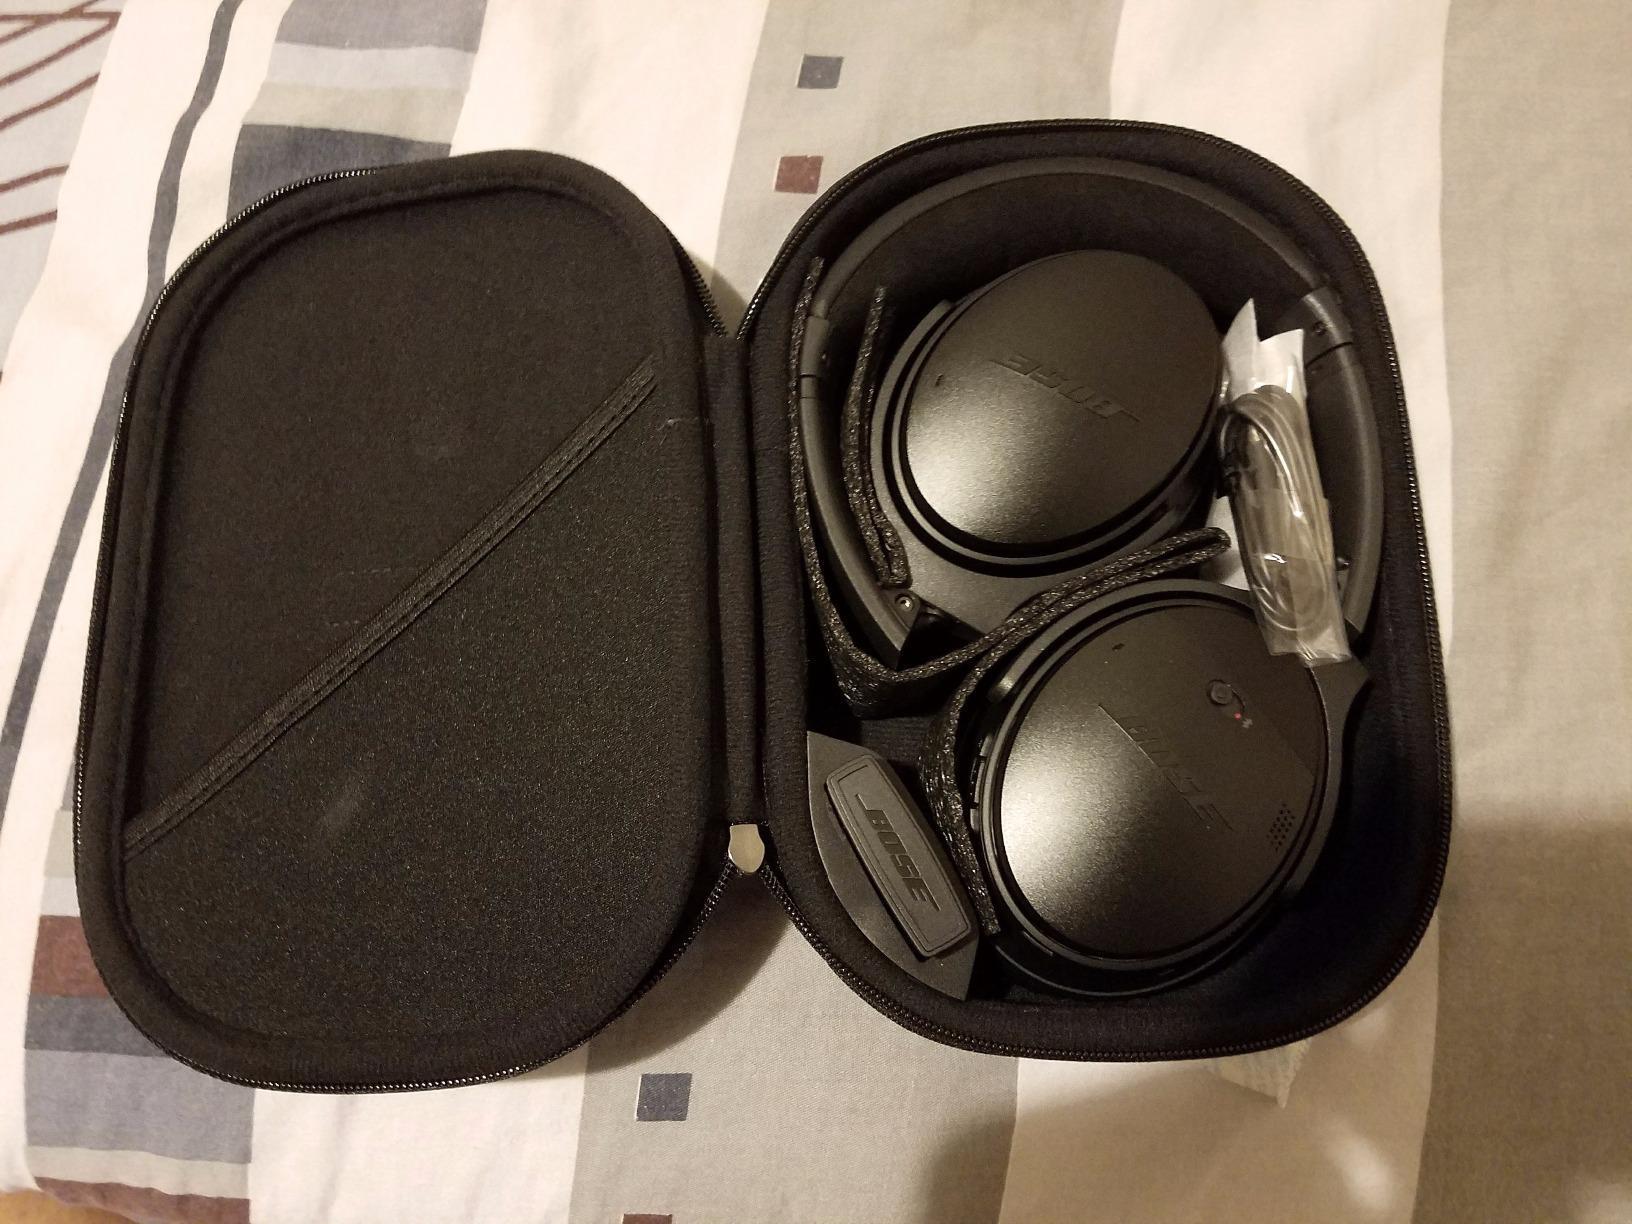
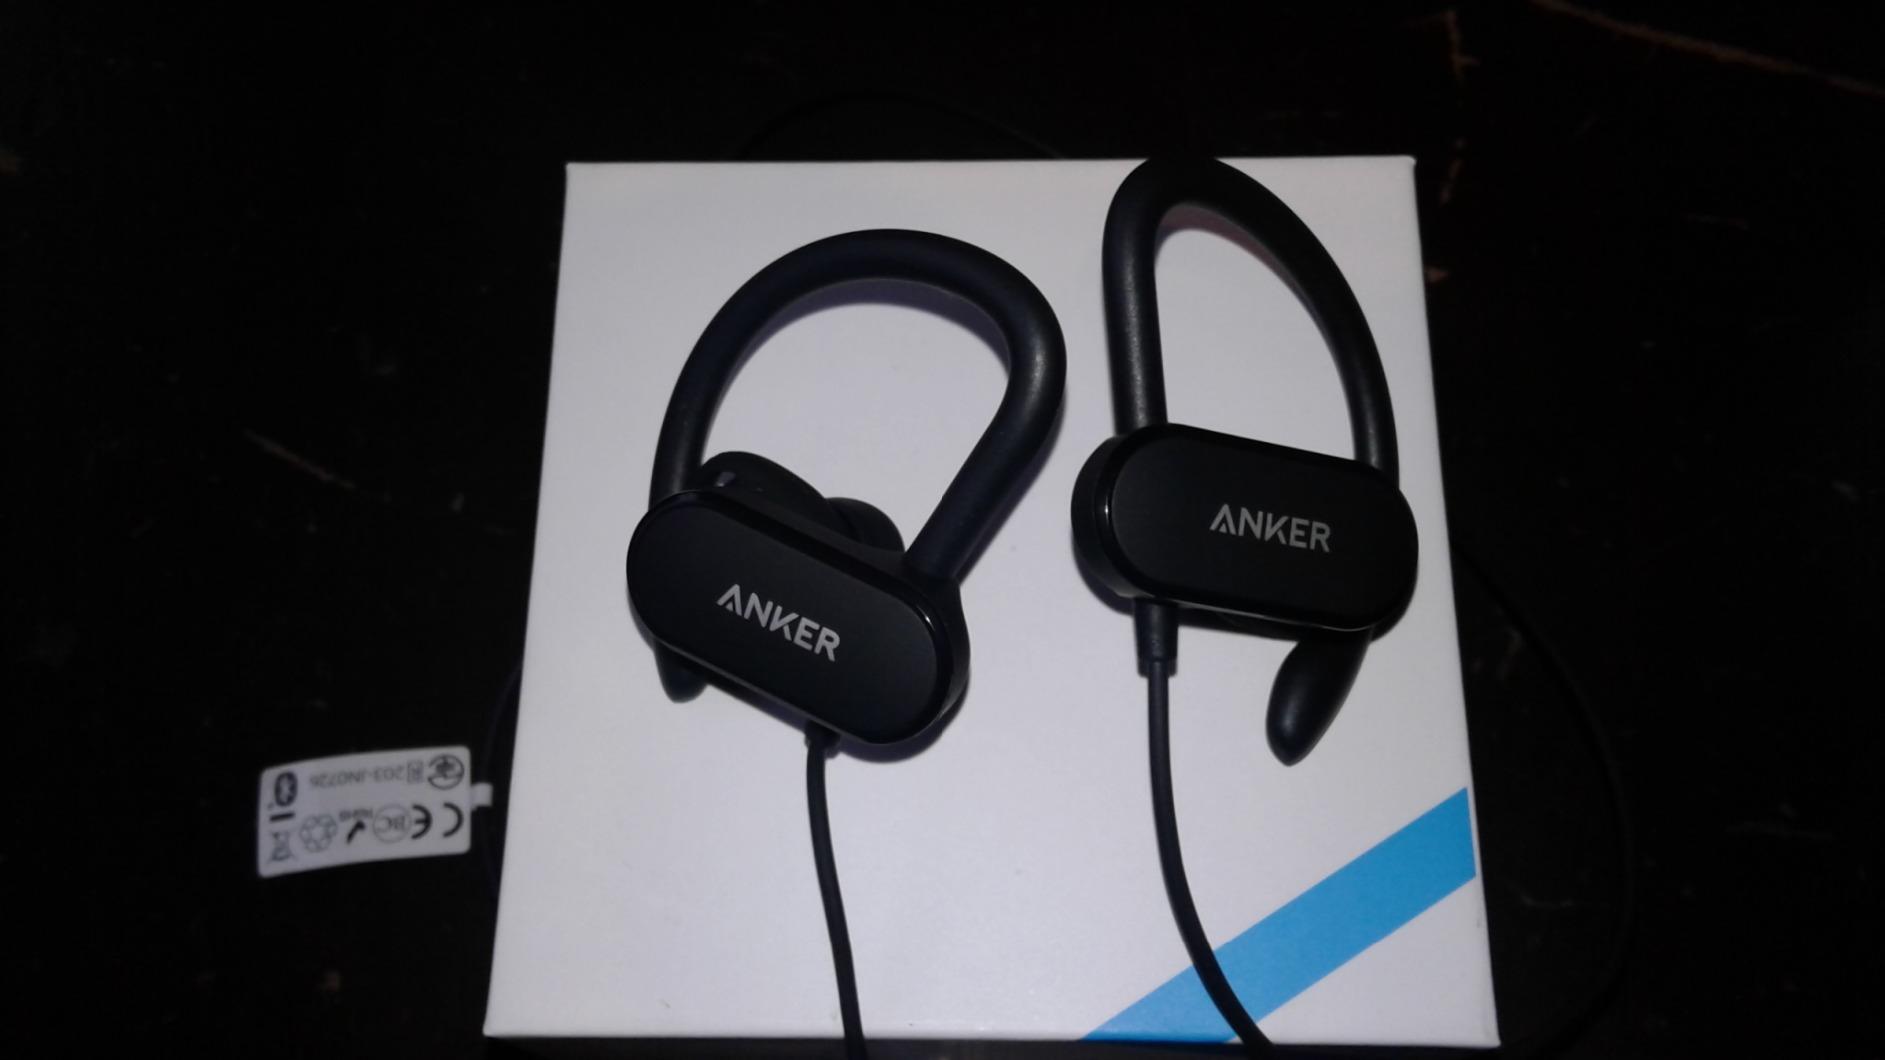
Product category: headphones
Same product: no